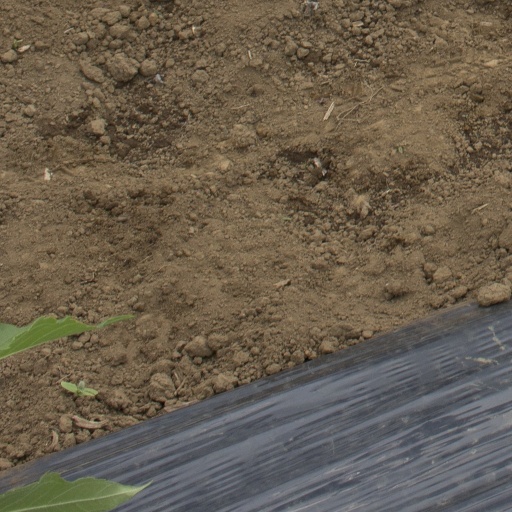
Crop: Jerusalem artichoke